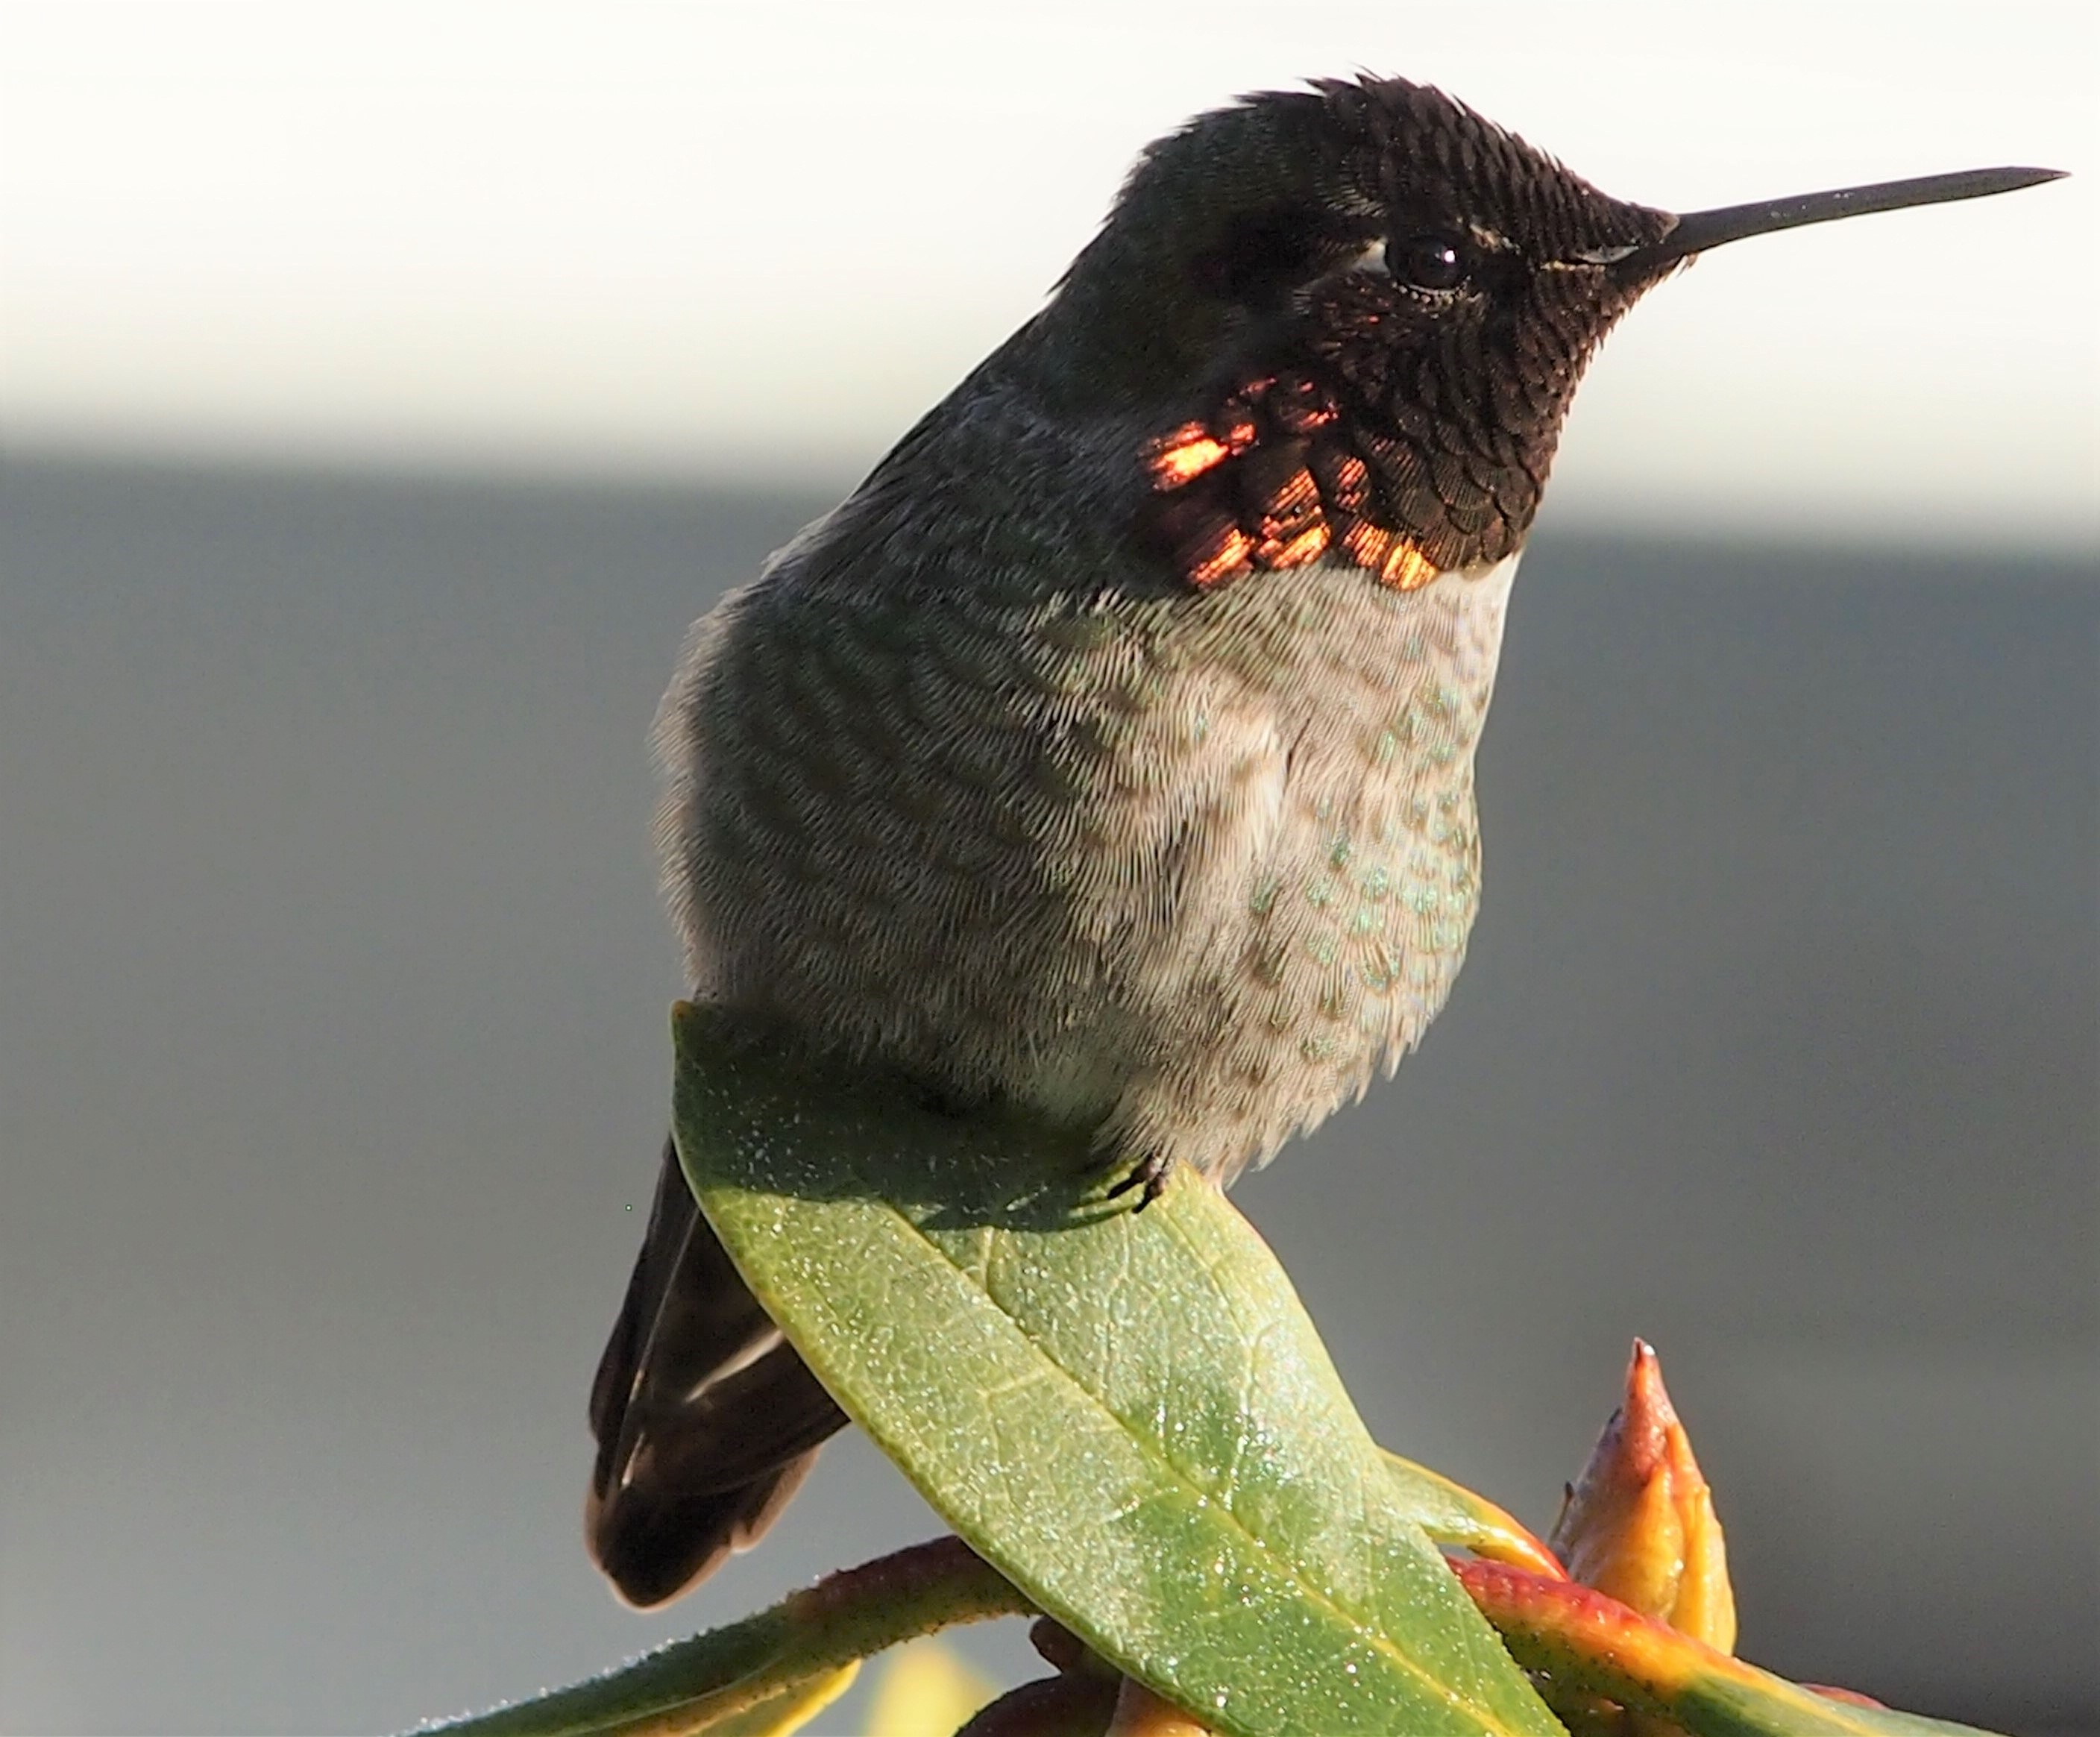
nature, branch, bird, wildlife, beak, hummingbird, fauna, close up, vertebrate, blackbird, wren, macro photography, low light, old world flycatcher, perching bird